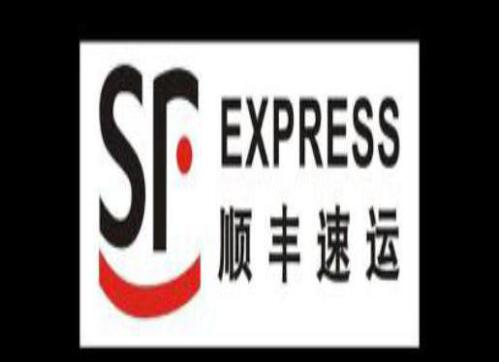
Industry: Others